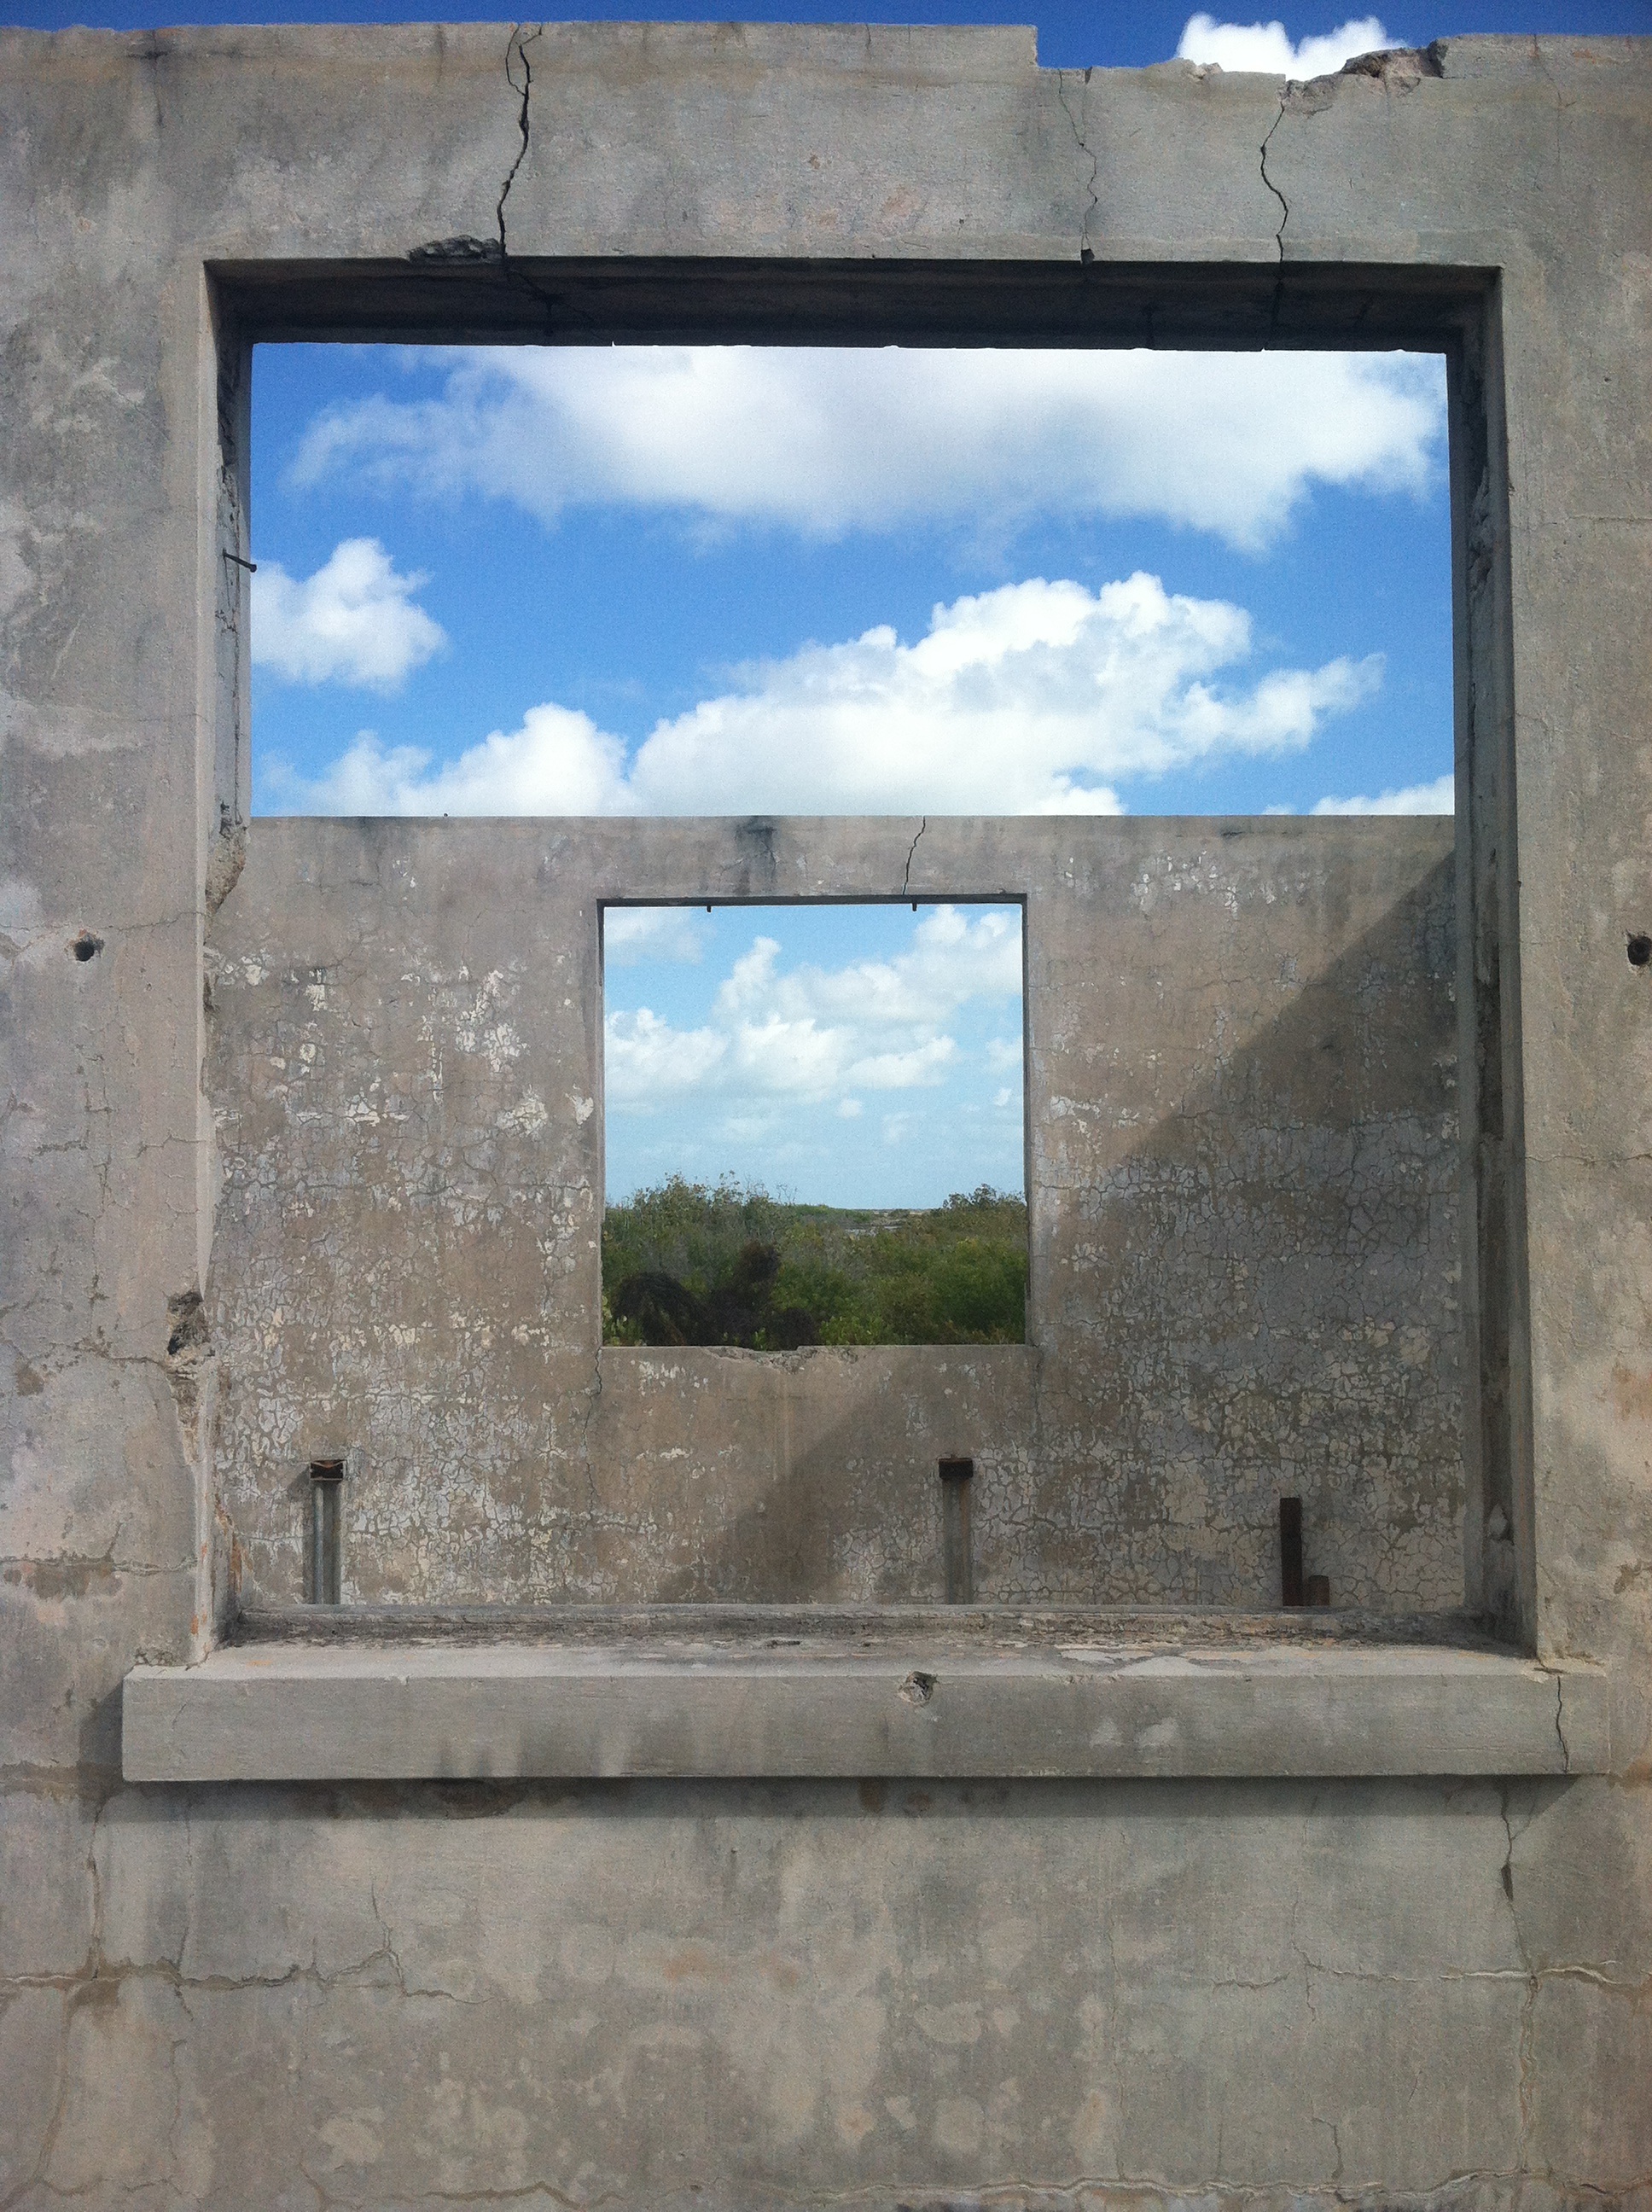
architecture, structure, house, window, building, old, wall, stone, travel, arch, tropical, facade, art, ruins, picture frame, historical, caribbean, turks and caicos, ancient history